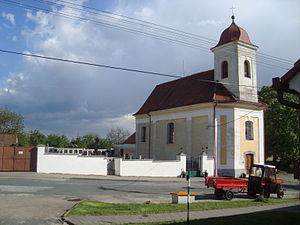
Hlína est une commune du district de Brno-Campagne, dans la région de Moravie-du-Sud, en République tchèque. Sa population s'élevait à 291 habitants en 2017.